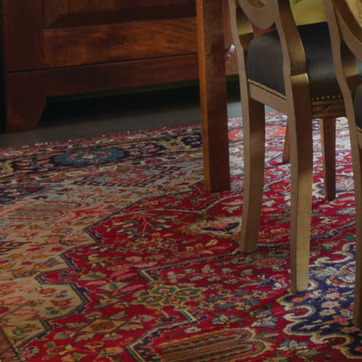
Material: carpet